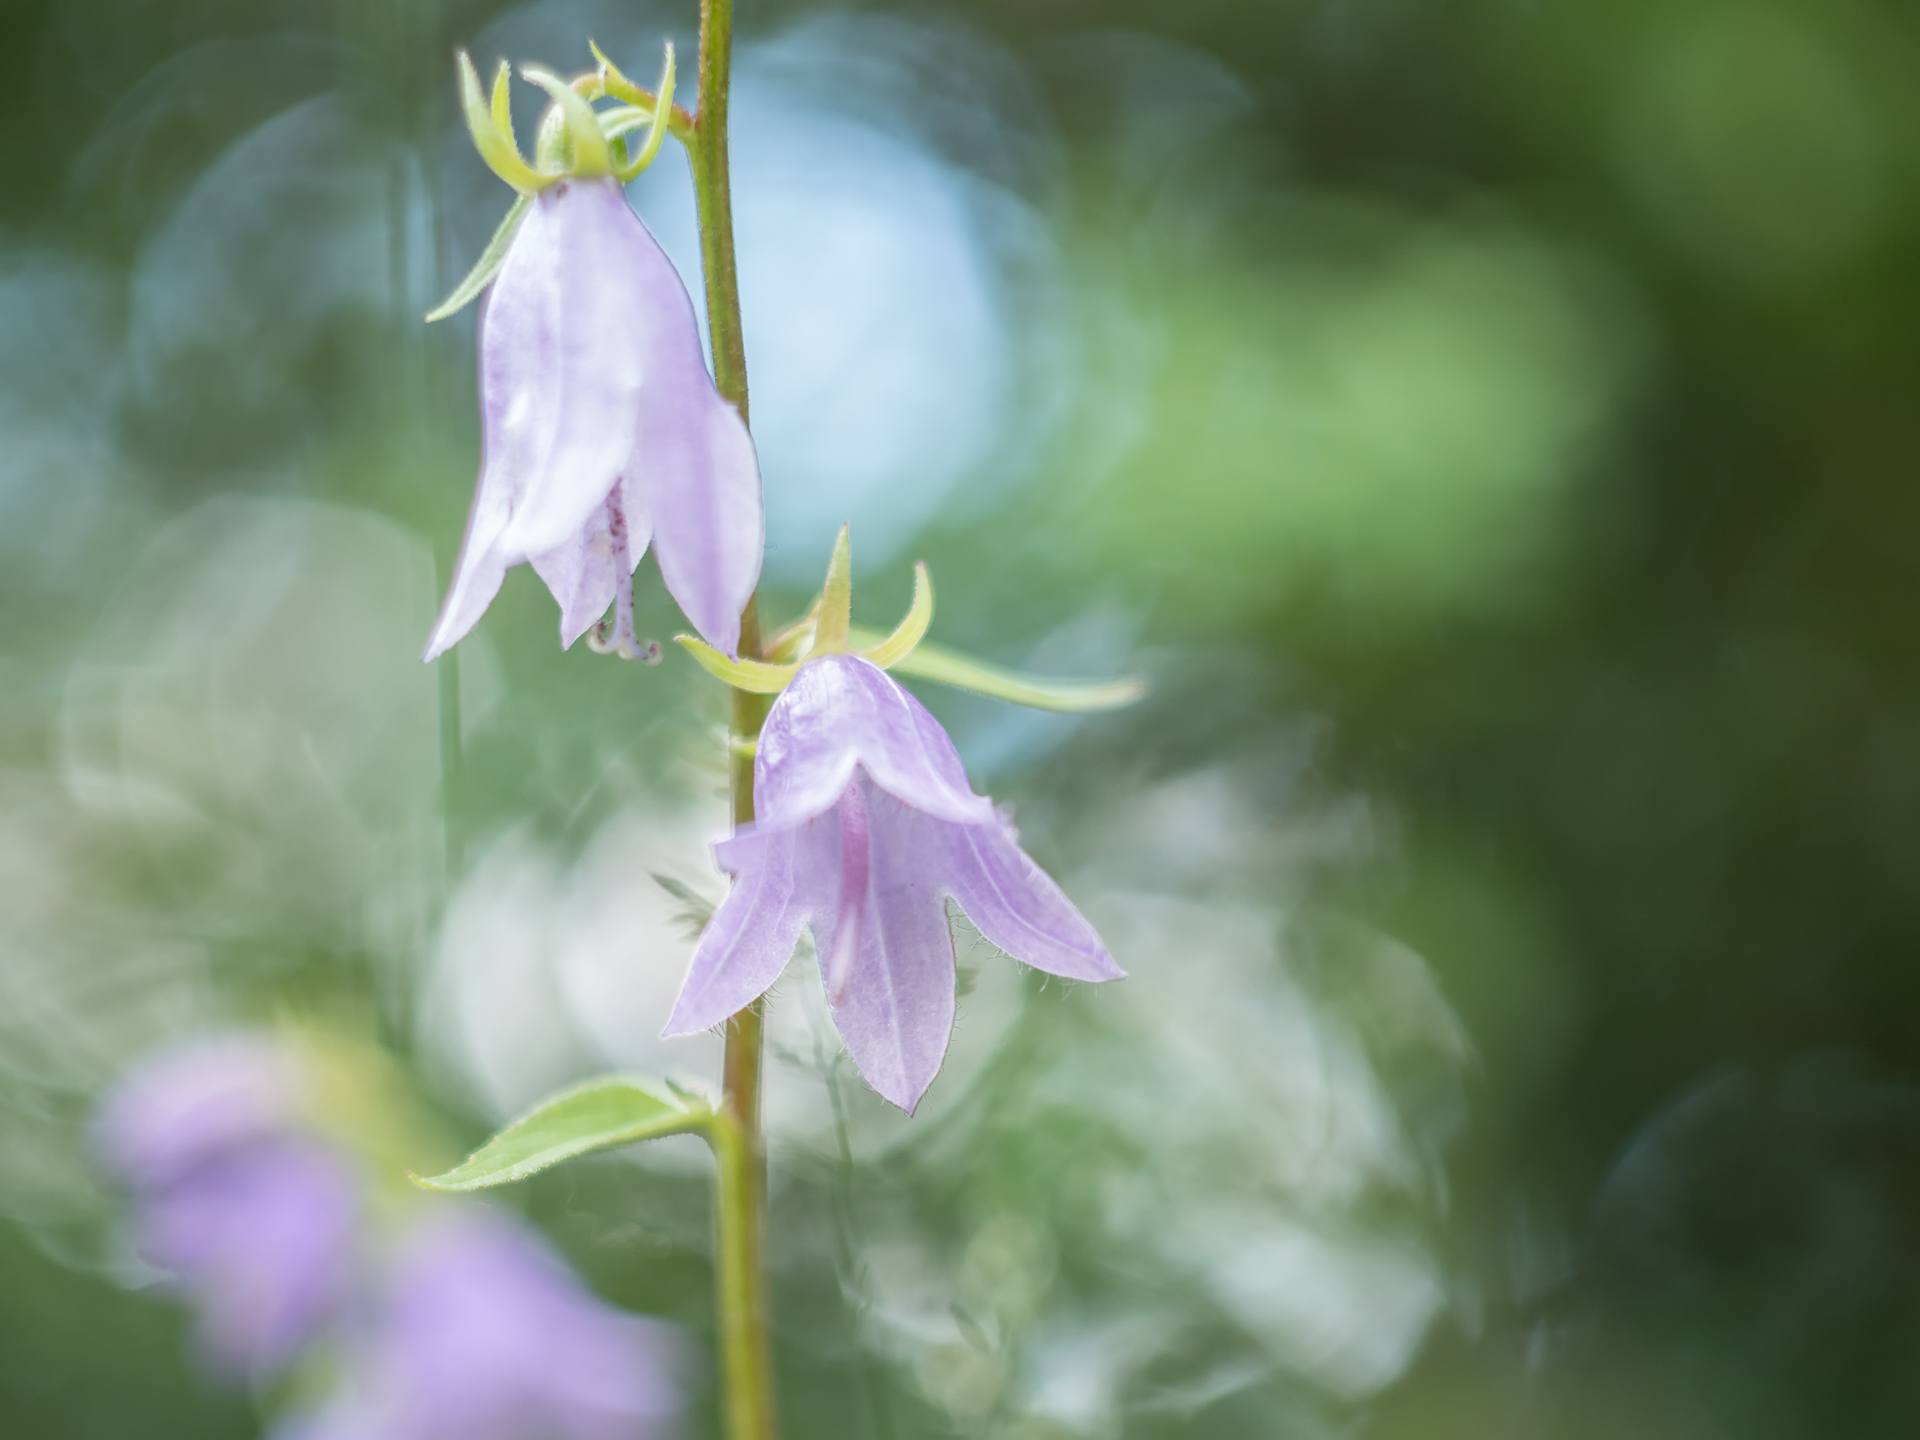
nature, blossom, bokeh, plant, flower, summer, green, botany, flora, wildflower, close up, sommer, dof, blume, pflanze, pancolar, panasoniclumixgx8, czjpancolarf1850mm, apeach, anjapietsch, mftm43lumixpanasonic, microfourthird, campanula, bellflower, glockenblume, macro photography, flowering plant, land plant